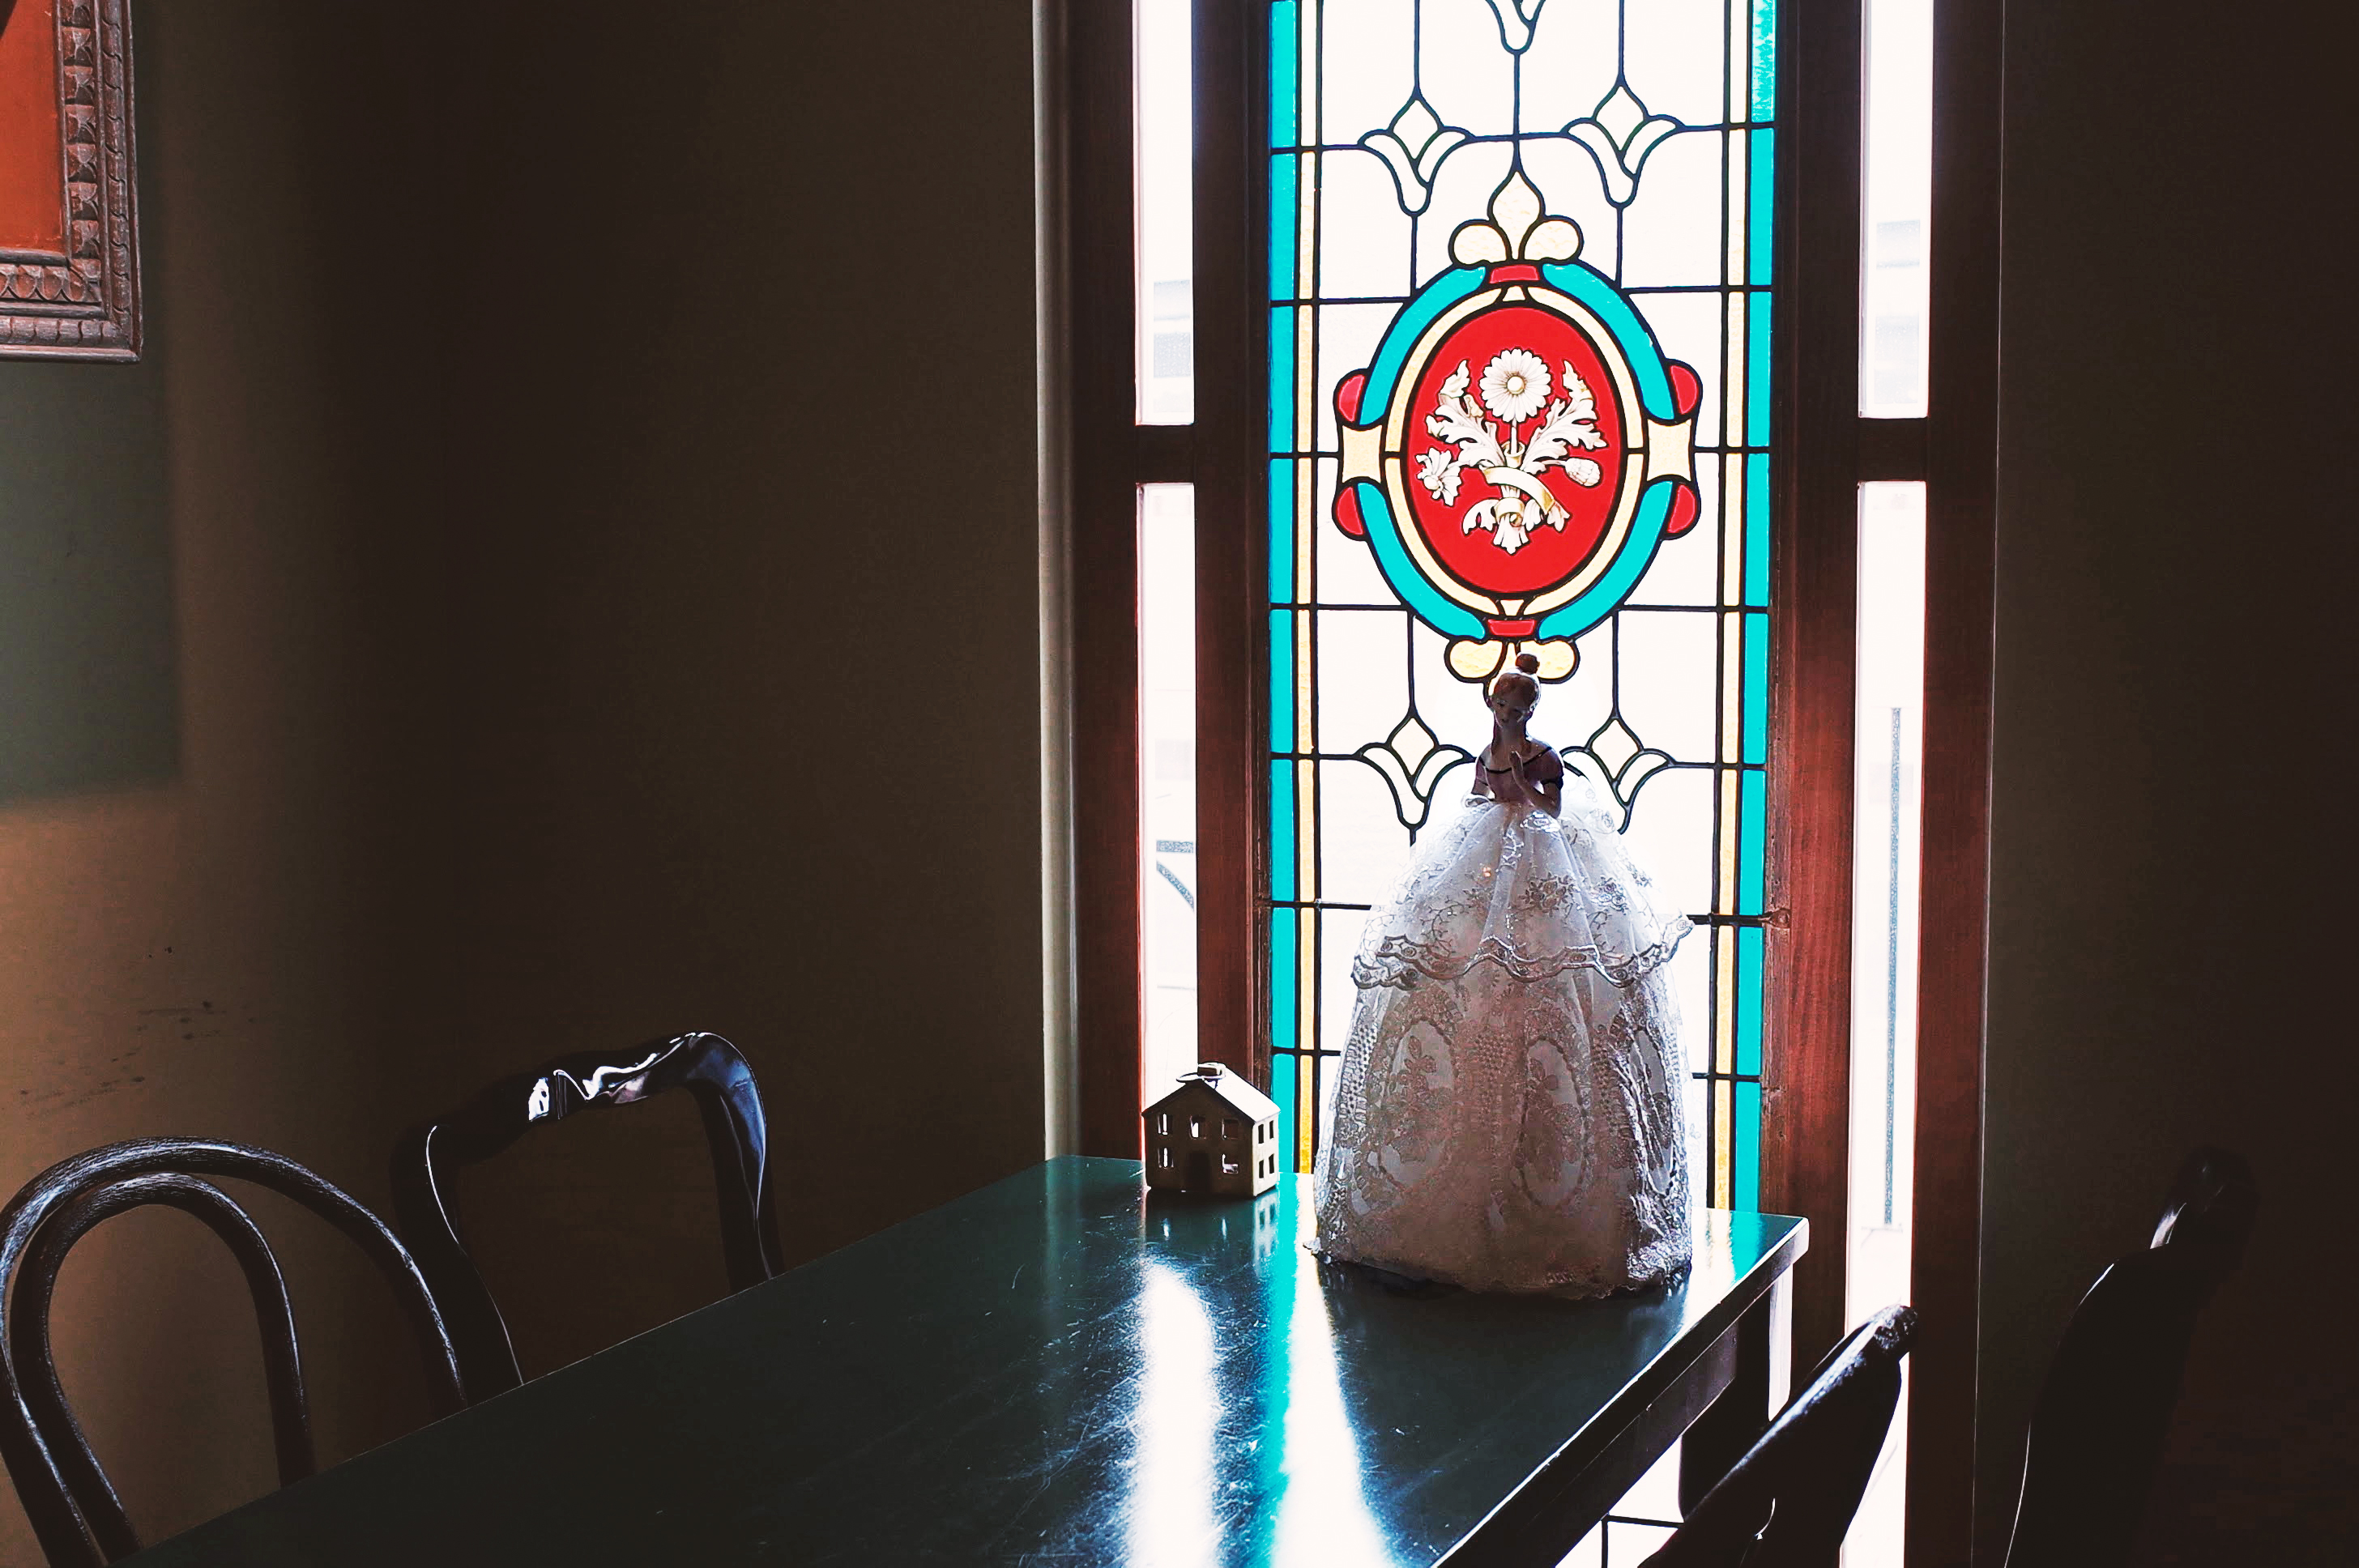
table, window, glass, wall, furniture, room, lighting, interior design, doll, chairs, indoors, design